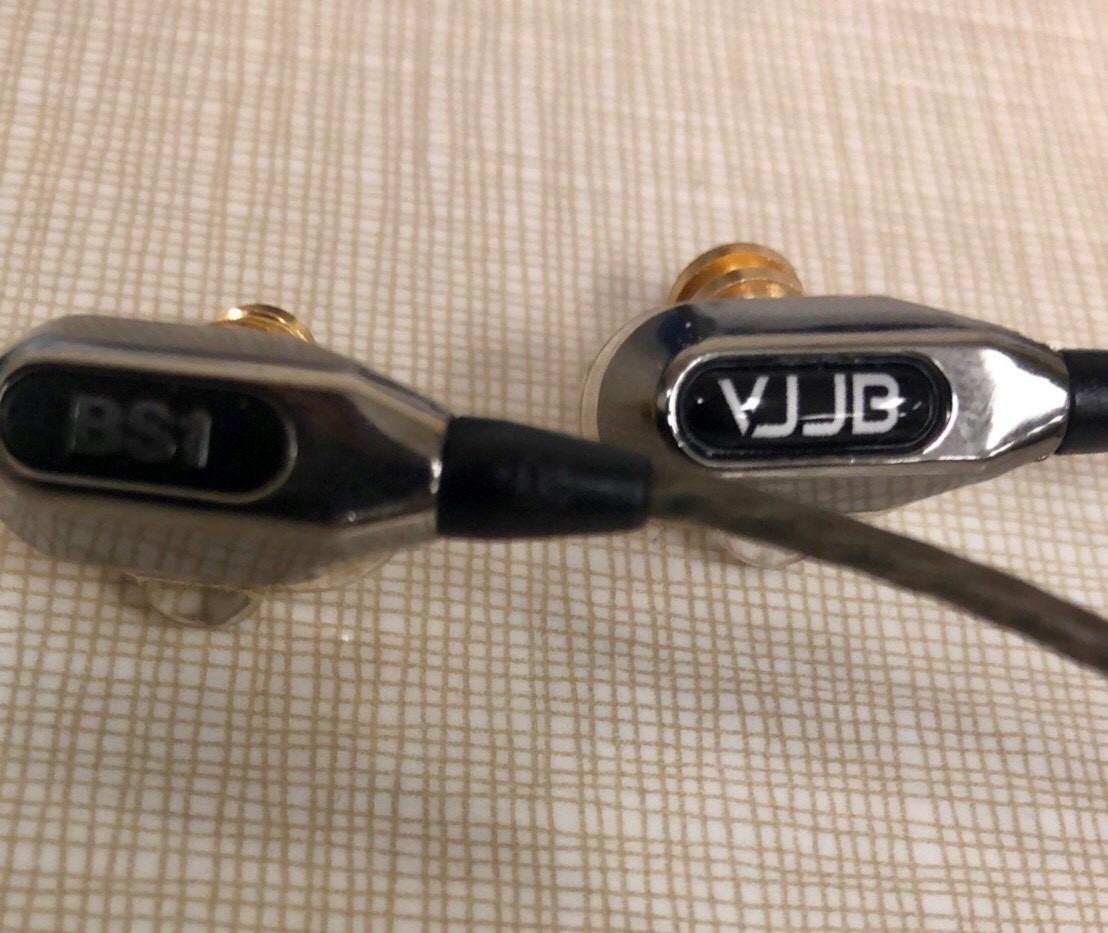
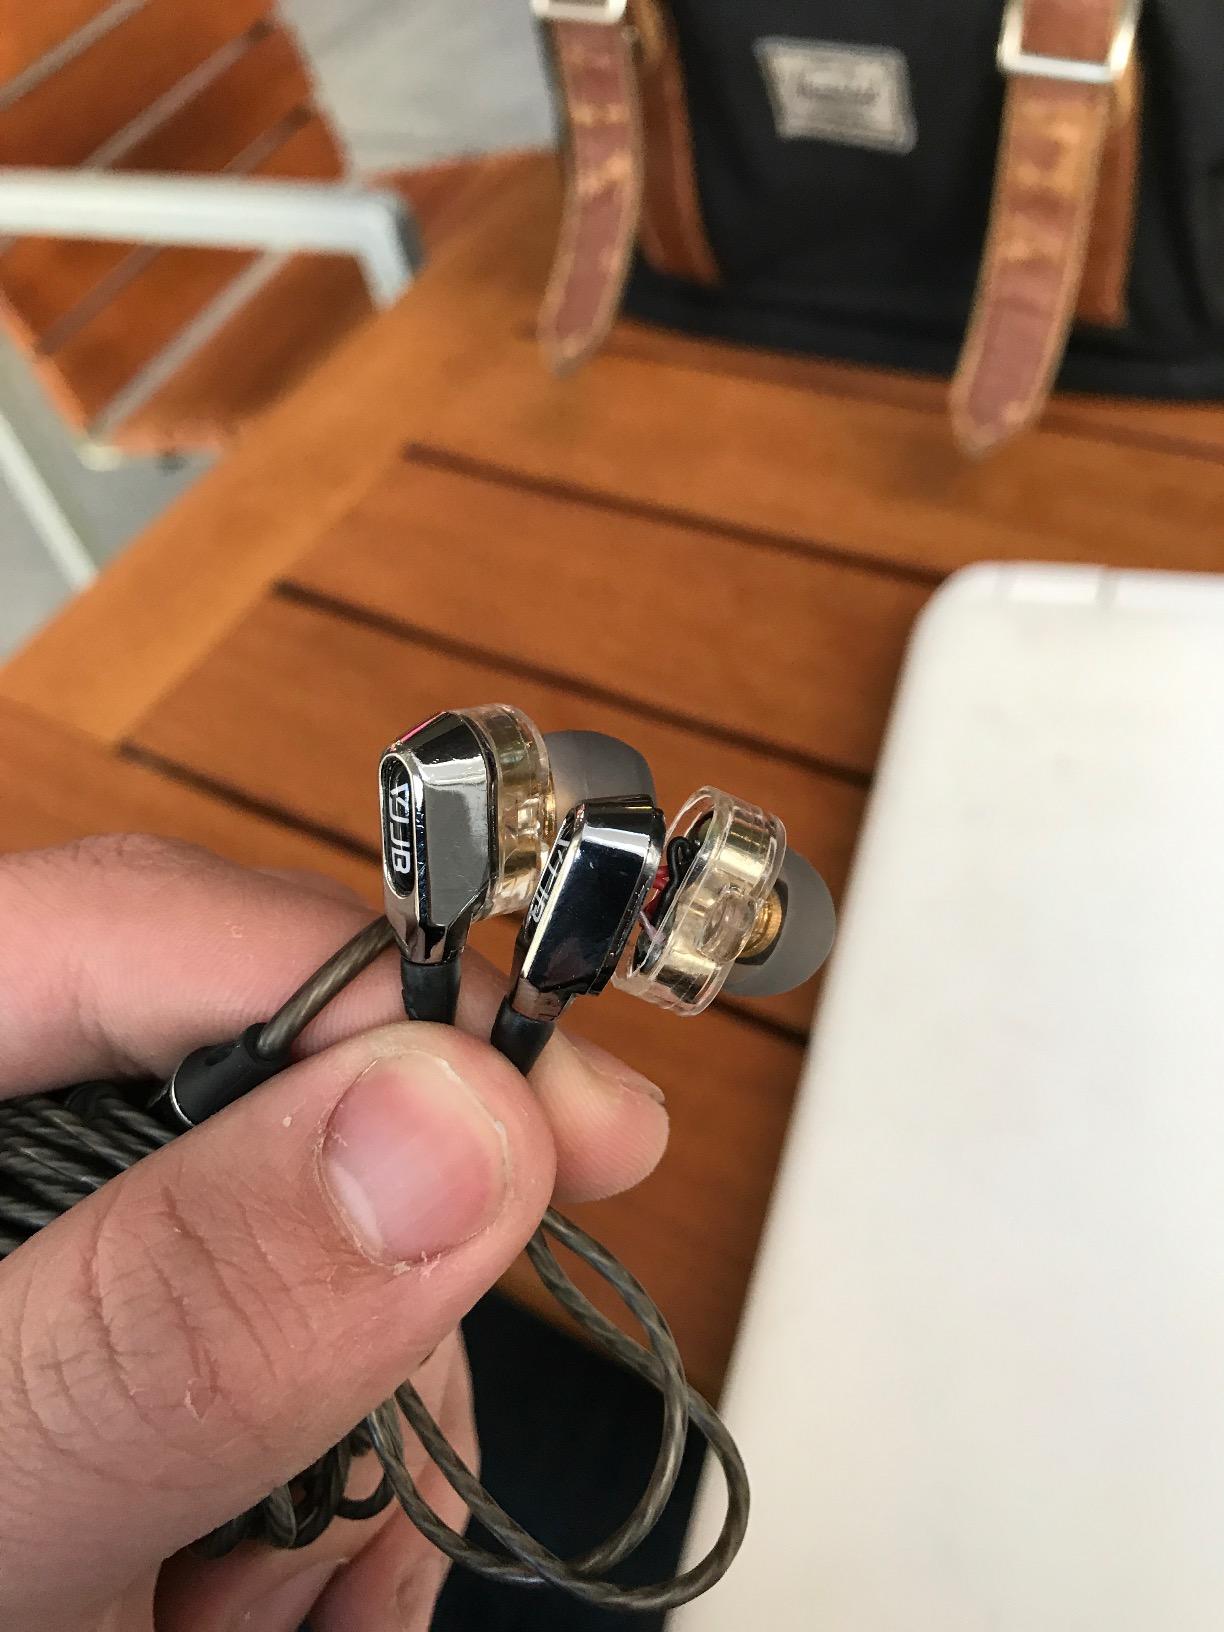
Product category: headphones
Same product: yes